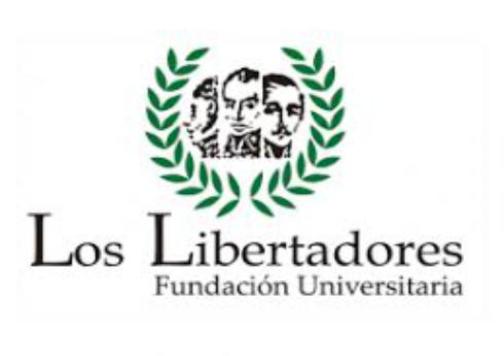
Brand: los libertadores
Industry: Others